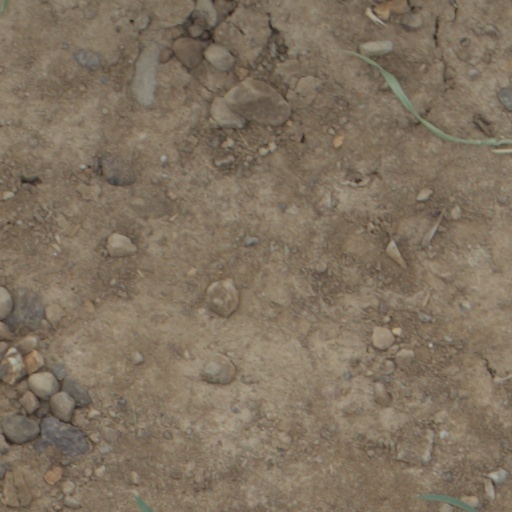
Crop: wheat